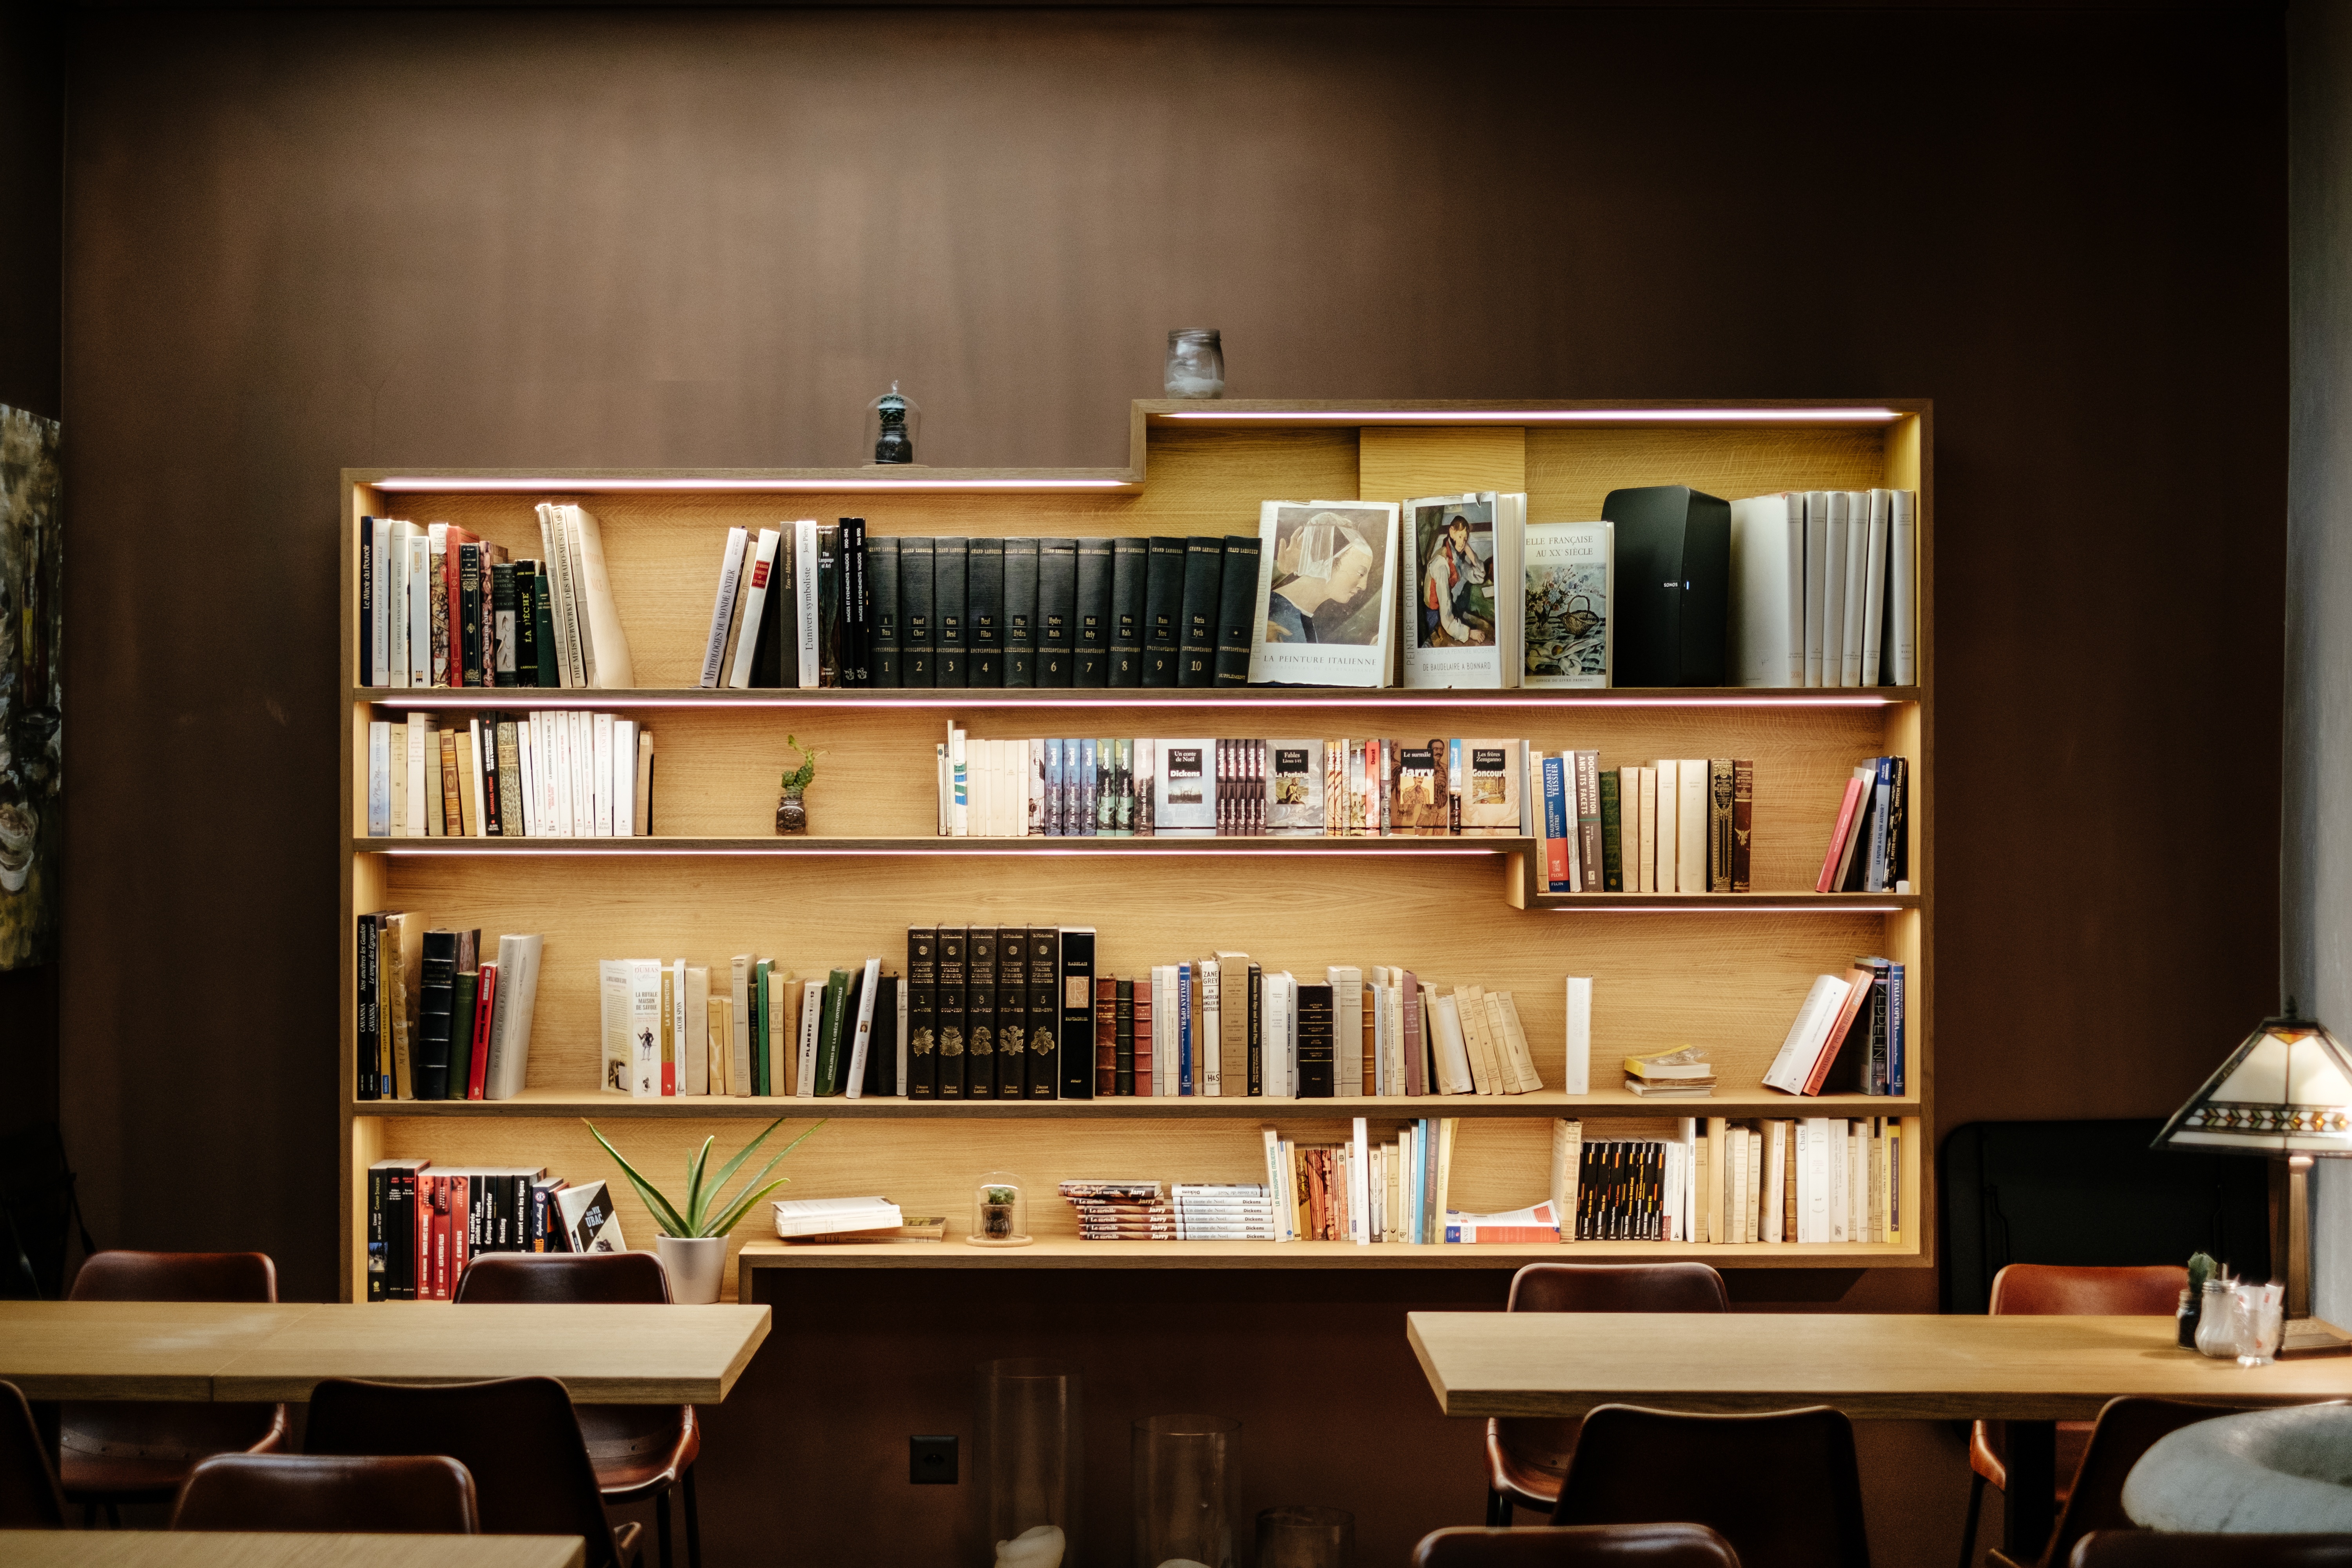
desk, table, book, interior, home, shelf, living room, furniture, room, bookshelf, interior design, bookcase, library, design, shelving